Zagaje Formation

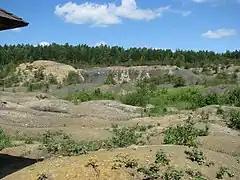
Exposed Layers at Sołtyków

The Zagaje Formation is a Latest Triassic-Early Jurassic Epoch (Rhaetian-Sinemurian) geologic formation located mostly in Poland with layers also exposed in north Germany. This unit is known for its diverse Ichnofossil assemblages, with traces of invertebrates along vertebrate footprints, as well plants, large coal accumulations, invertebrate remains and ichnofossils. The Zagaje Formation correlates with The lower part of the Höganäs Formation in Scania, as well the Munkerup Member and the Gassum Formation in Denmark.